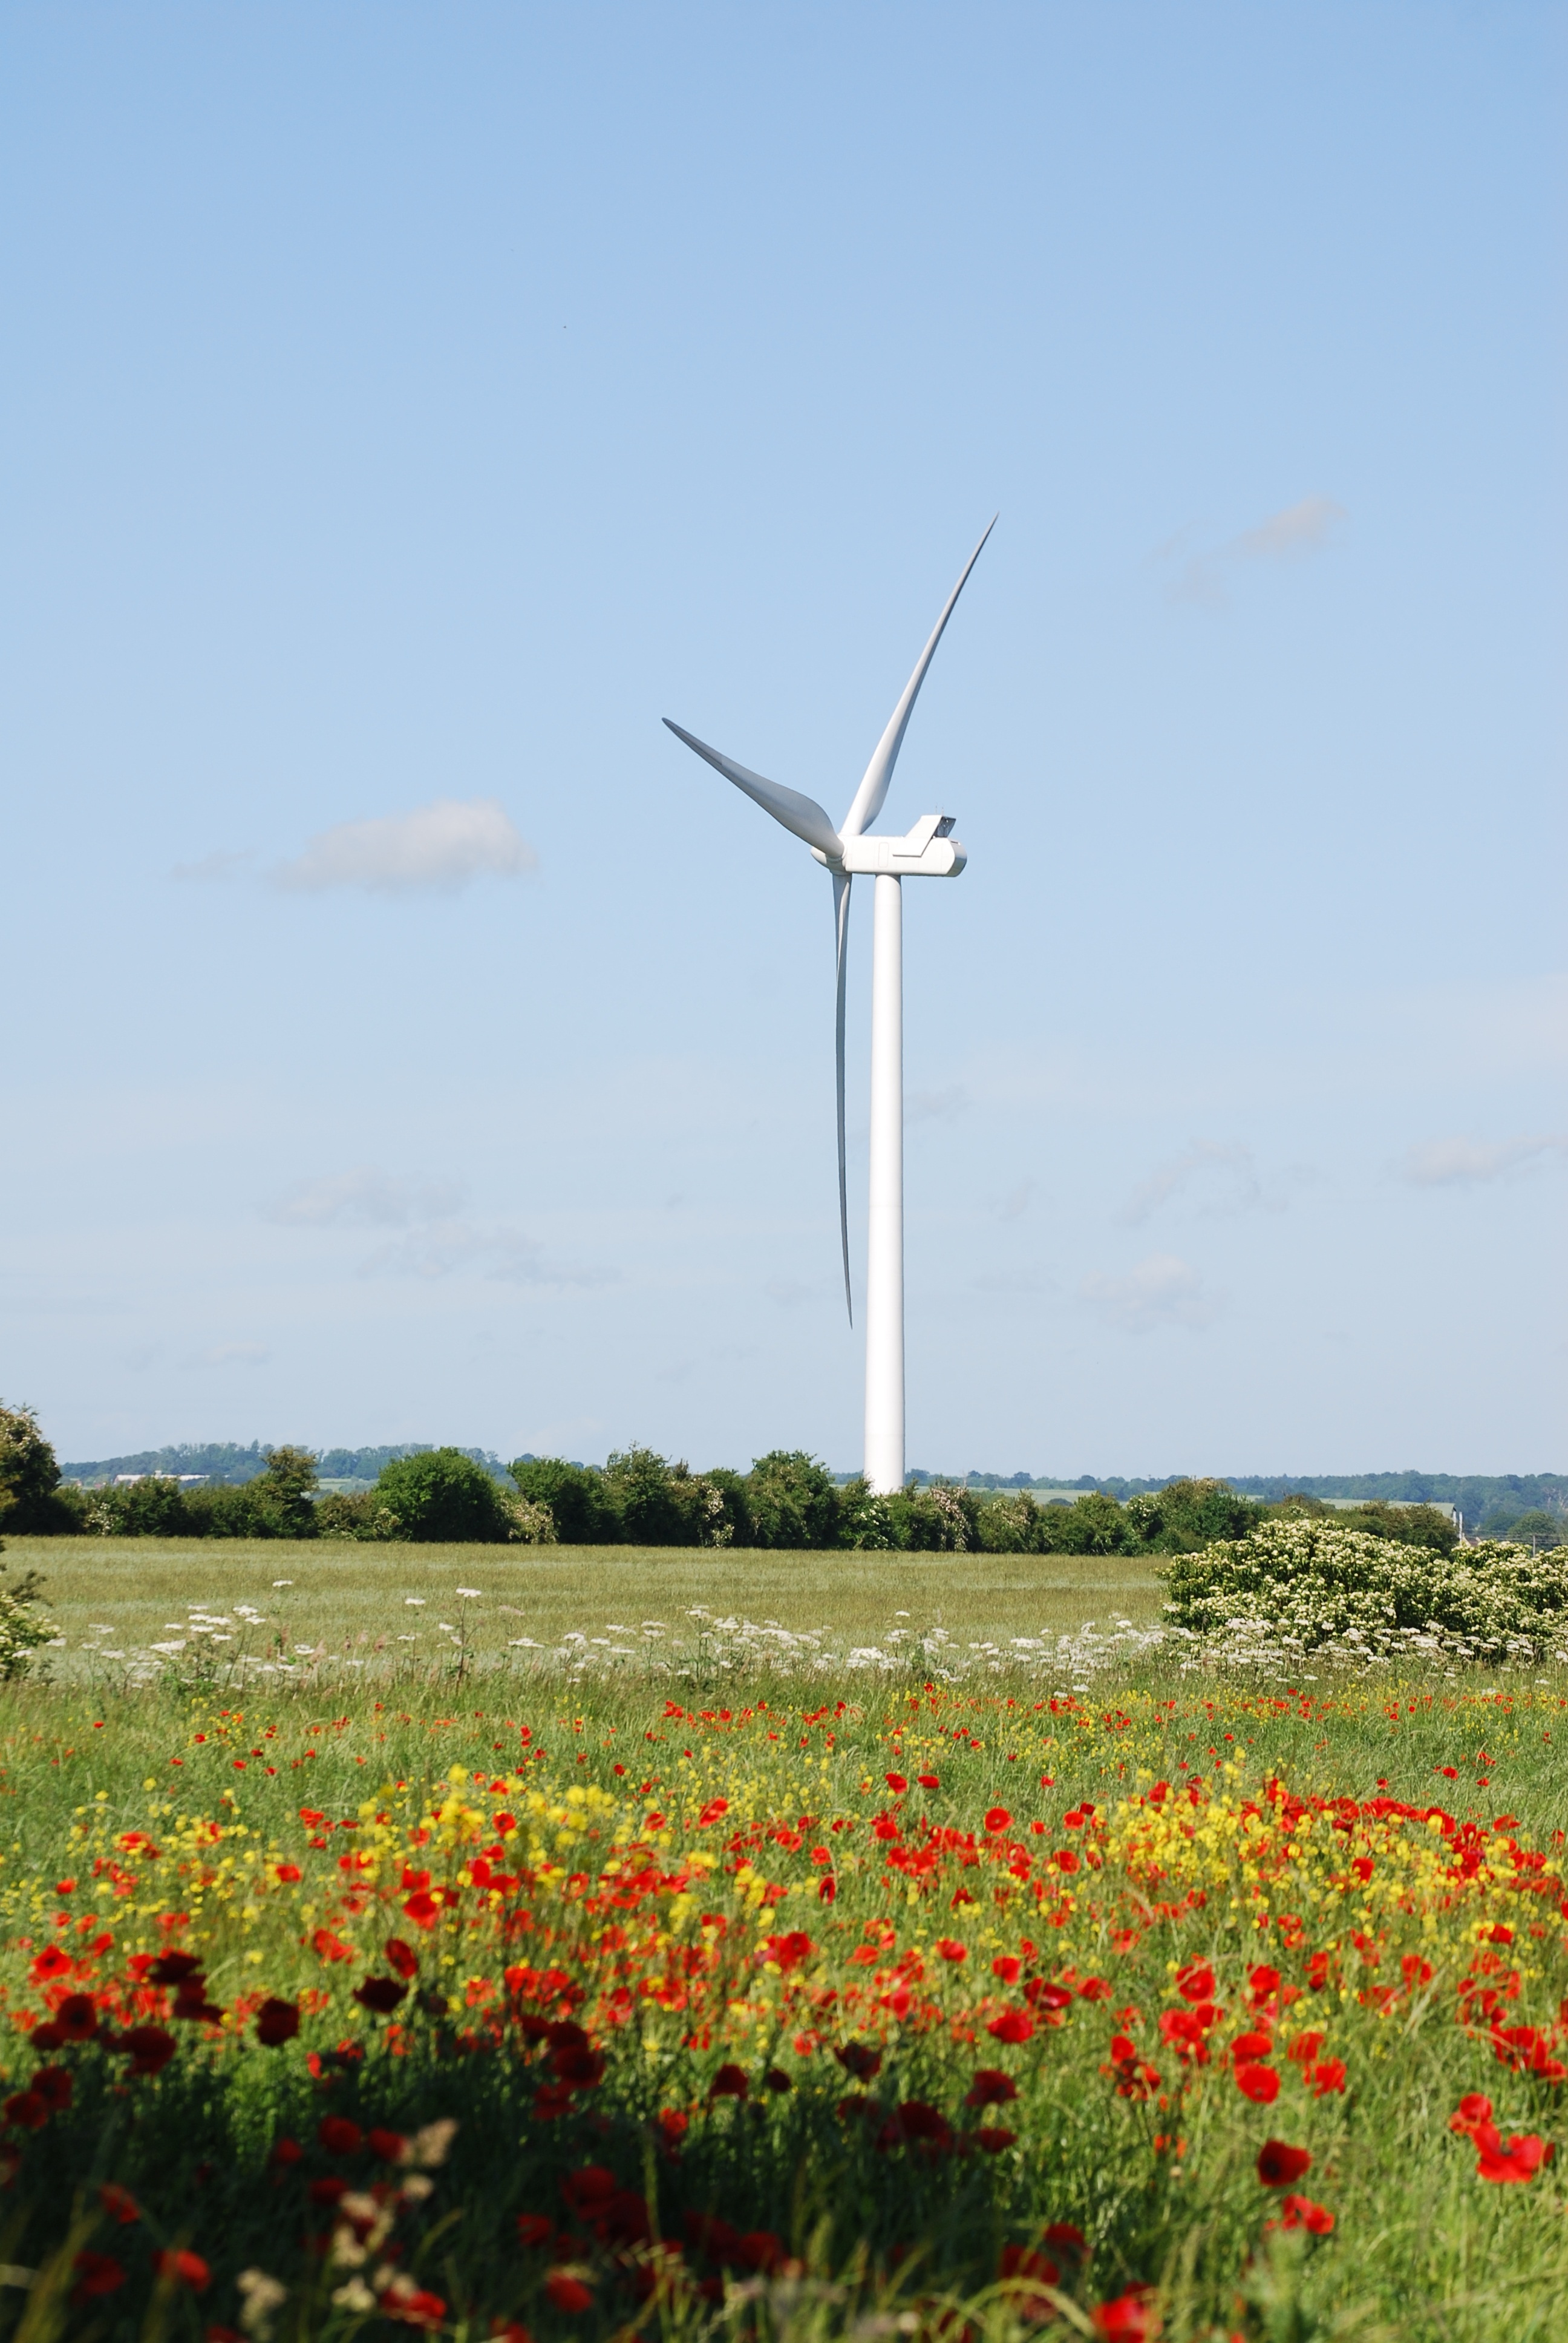
field, meadow, prairie, flower, windmill, wind, scenery, machine, wind turbine, plain, farmland, mill, grassland, wind farm, turbines, environmentally friendly, flowering plant